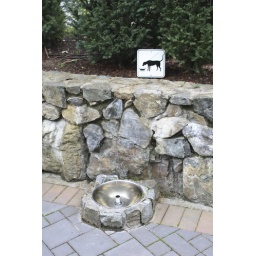
Victoria, BC They allowed dogs in here and even provided them with a watering bowl